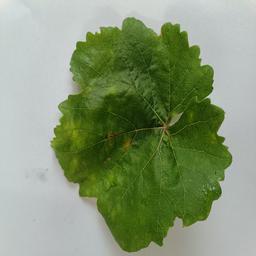
Label: Downy Mildew